109th Division (Imperial Japanese Army)

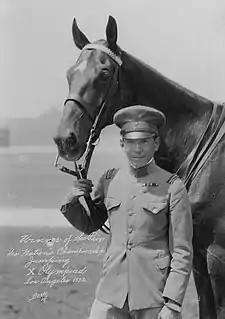
Nishi with Olympic steed, Uranus

Commanding officer; Lieutenant Colonel (Baron) Takeichi Nishi, 600 men and what started as 19 tanks. Many of the tanks were disassembled and the turrets concealed so they could be used with less threat of being destroyed by bombardment.